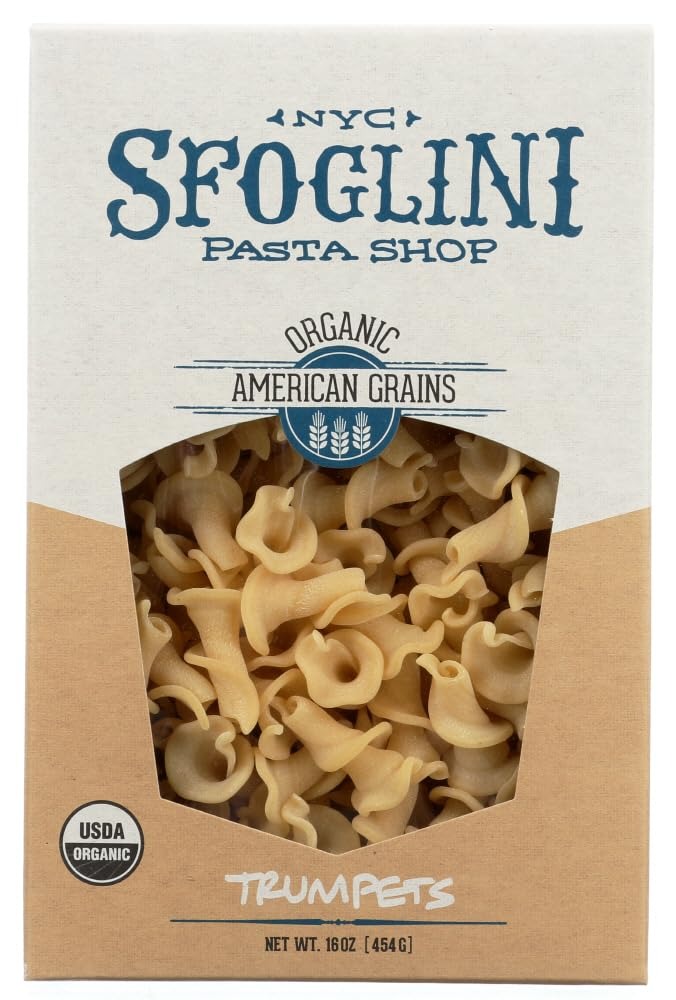
Item Name: Sfoglini—Organic Durum Semolina Trumpets—Made with Traditional Techniques & Wholesome Organic Grain—Holds Tight to Sauces—6-16oz Boxes
Bullet Point 1: GET CREATIVE Sfoglini Semolina Trumpets are an easy start for any creative pasta meal. These frilly little horns have a porous surface to hold tight to sauces. Try with a cheese sauce, in a casserole, or with vegetables, beans & lentils in a pasta salad.
Bullet Point 2: OLD MEETS NEW Traditional Italian techniques and fine organic American grains meet to produce hearty Sfoglini Trumpets. Our pastas each start as organic durum semolina flour & end with a slow air drying process to preserve texture, nutrition & flavor.
Bullet Point 3: LOCAL & FRESH Sfoglini pastas are made with fresh ingredients from green markets & local farms. So whether you're adding our pastas to dishes with chicken, pork loin, marinara, chickpeas, legumes, basil, or potatoes, you know you're starting with quality.
Bullet Point 4: TRY THEM ALL Sfoglini produces fine artisanal pastas from organic grains. We make a variety of seasonal and specialty pastas in flavors such as basil, beet, sriracha, and porcini, and varieties including fusilli, rigatoni, shells, macaroni, and penne.
Bullet Point 5: SFOGLINI MEANS QUALITY Compare the superior taste & texture of our pastas to brands like Barilla, Colavita, Garofalo, Bionaturae, Whole Foods Market, 365 Everyday Value, Montebello, Mantova, Pastariso, Explore Cuisine, Annie's, Delallo, Kraft, & DeBoles.
Value: 96.0
Unit: Ounce

Price: 13.49